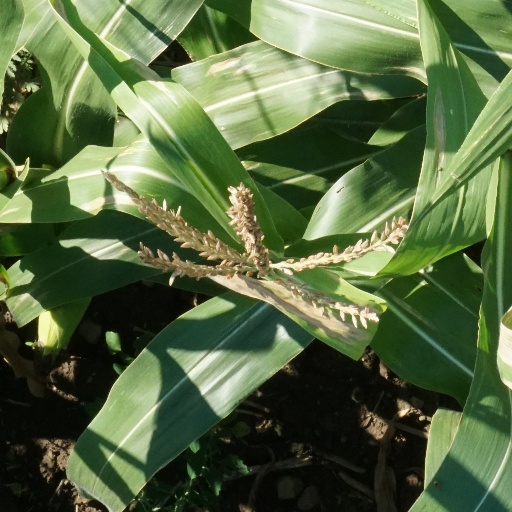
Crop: maize; corn